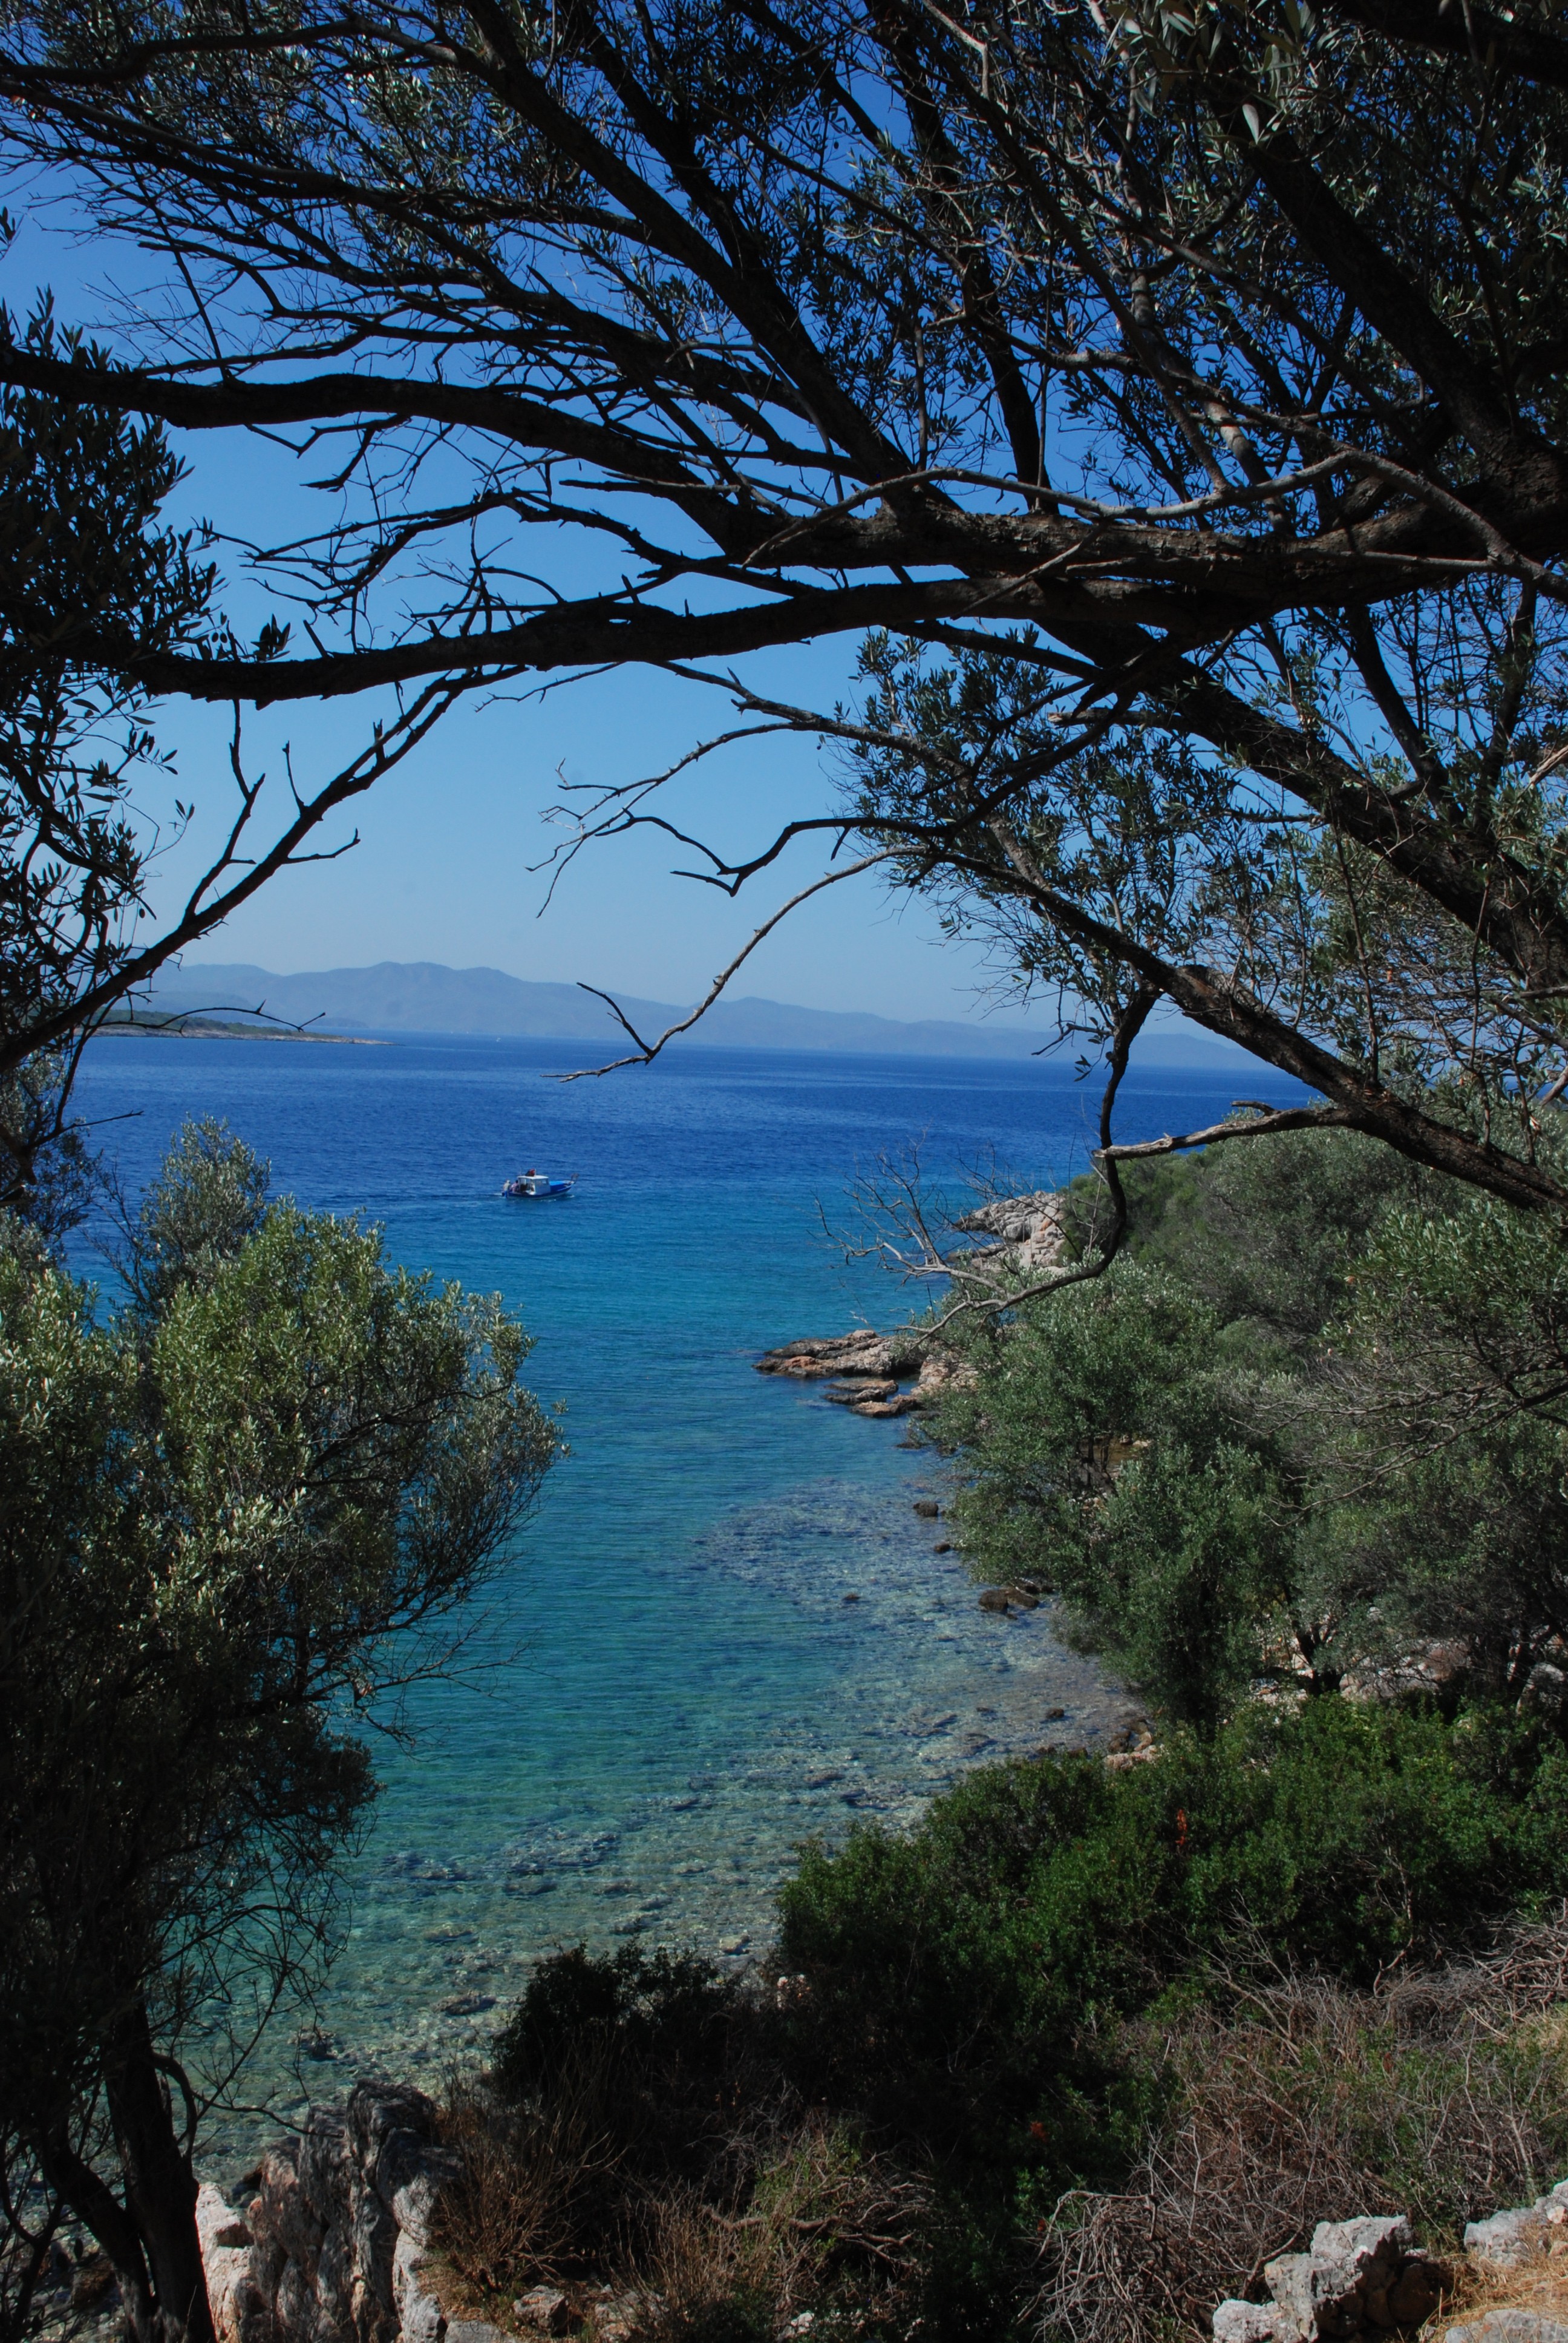
landscape, sea, coast, tree, water, nature, plant, flower, lake, river, reflection, island, nikon, body of water, cool image, turkey, d80, loch, turkei, nikond80, turkiye, turquia, turchia, sedir, kedriai, woody plant